Kagat ng Dilim

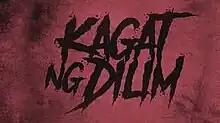
Title card (2020 revival)

Kagat ng Dilim is a Philippine horror-drama anthology television series that is produced by Viva Television and premiered on Intercontinental Broadcasting Corporation (IBC) from June 10, 2000 to 2002 and later revived on TV5 from November 27, 2020 to March 21, 2021.